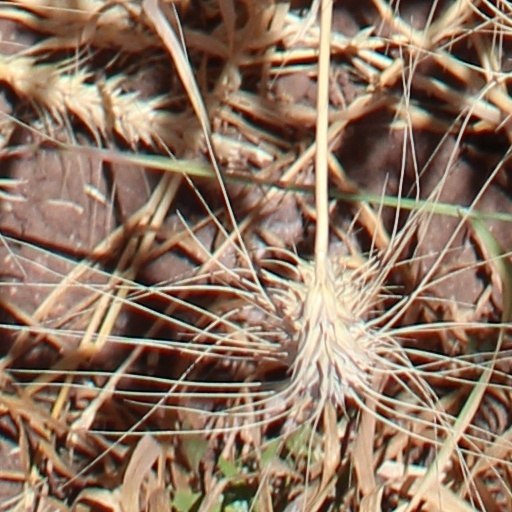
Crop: wheat